Main Limes

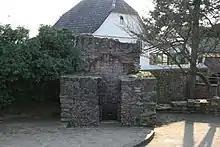
The southwestern corner tower of Großkrotzenburg Roman camp – because it continued to be used until modern times, it has largely survived

In order to secure the riverbank, it was sufficient to erect free-standing towers backed up by the forts of the units stationed nearby; there was never a continuous barrier of palisades and ditches here. However, of the many watchtowers that probably stood along the Main, to date only one south of Obernburg am Main has been identified. On the other bank of the Main was the largely uninhabited Spessart, a wooded hill range which, like the Odenwald which borders it to the south-west, was particularly interesting for the Romans, especially because of its timber. In inscriptions, there are reports of the logging "vexillationes" of the 22nd Legion, which were stationed in Obernburg, Stockstadt and Trennfurt.